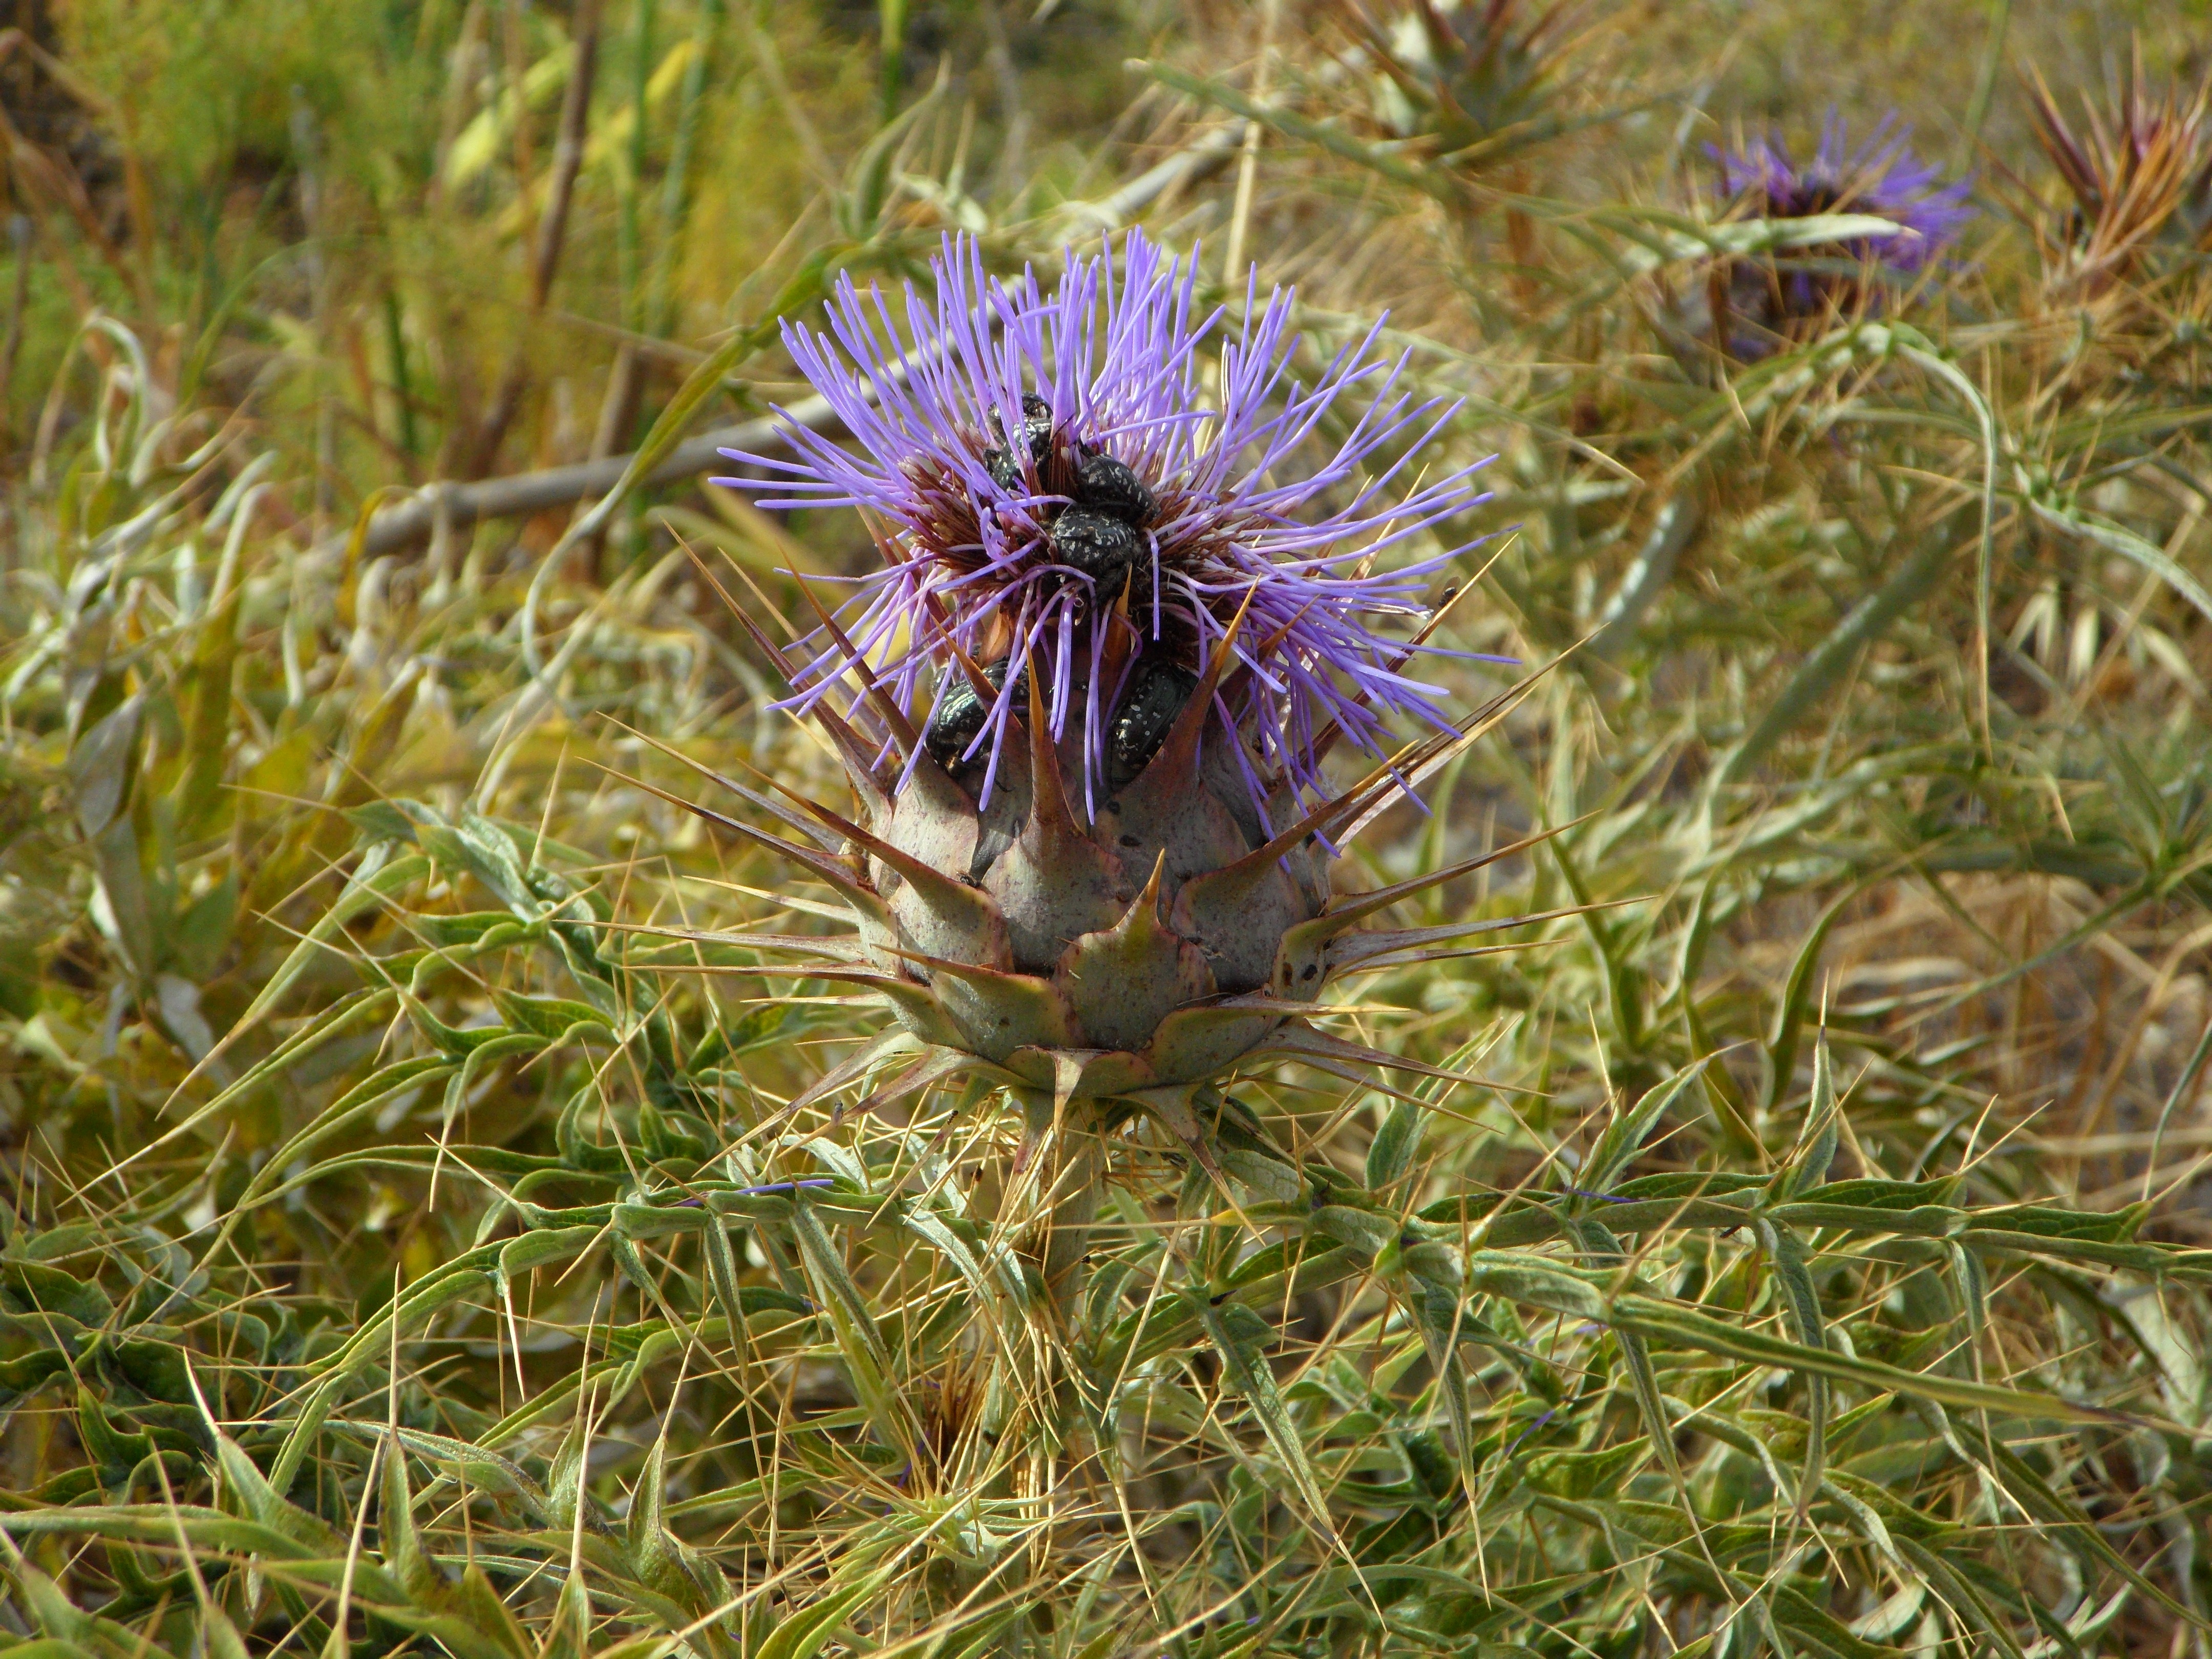
grass, blossom, prickly, plant, meadow, prairie, flower, bloom, produce, insect, botany, flora, wild flower, wildflower, thistle, beetle, macro photography, wild plants, flowering plant, daisy family, silybum, grass family, land plant, thorns spines and prickles, artichoke thistle